Acheiropoietos Monastery

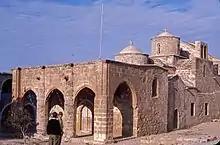
The Church of Panagia Acheiropoietos from the south west, as the monument stood in 1973.

According to tradition, the monastery got its name from an "acheiropoietos" (meaning "made without hands"), an icon believed to have been miraculously moved from its original location in Asia Minor by the Virgin Mary in order to save it from destruction due to the Turkish conquest.